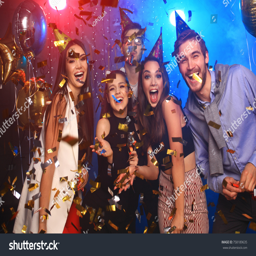
friends making big party in the night .